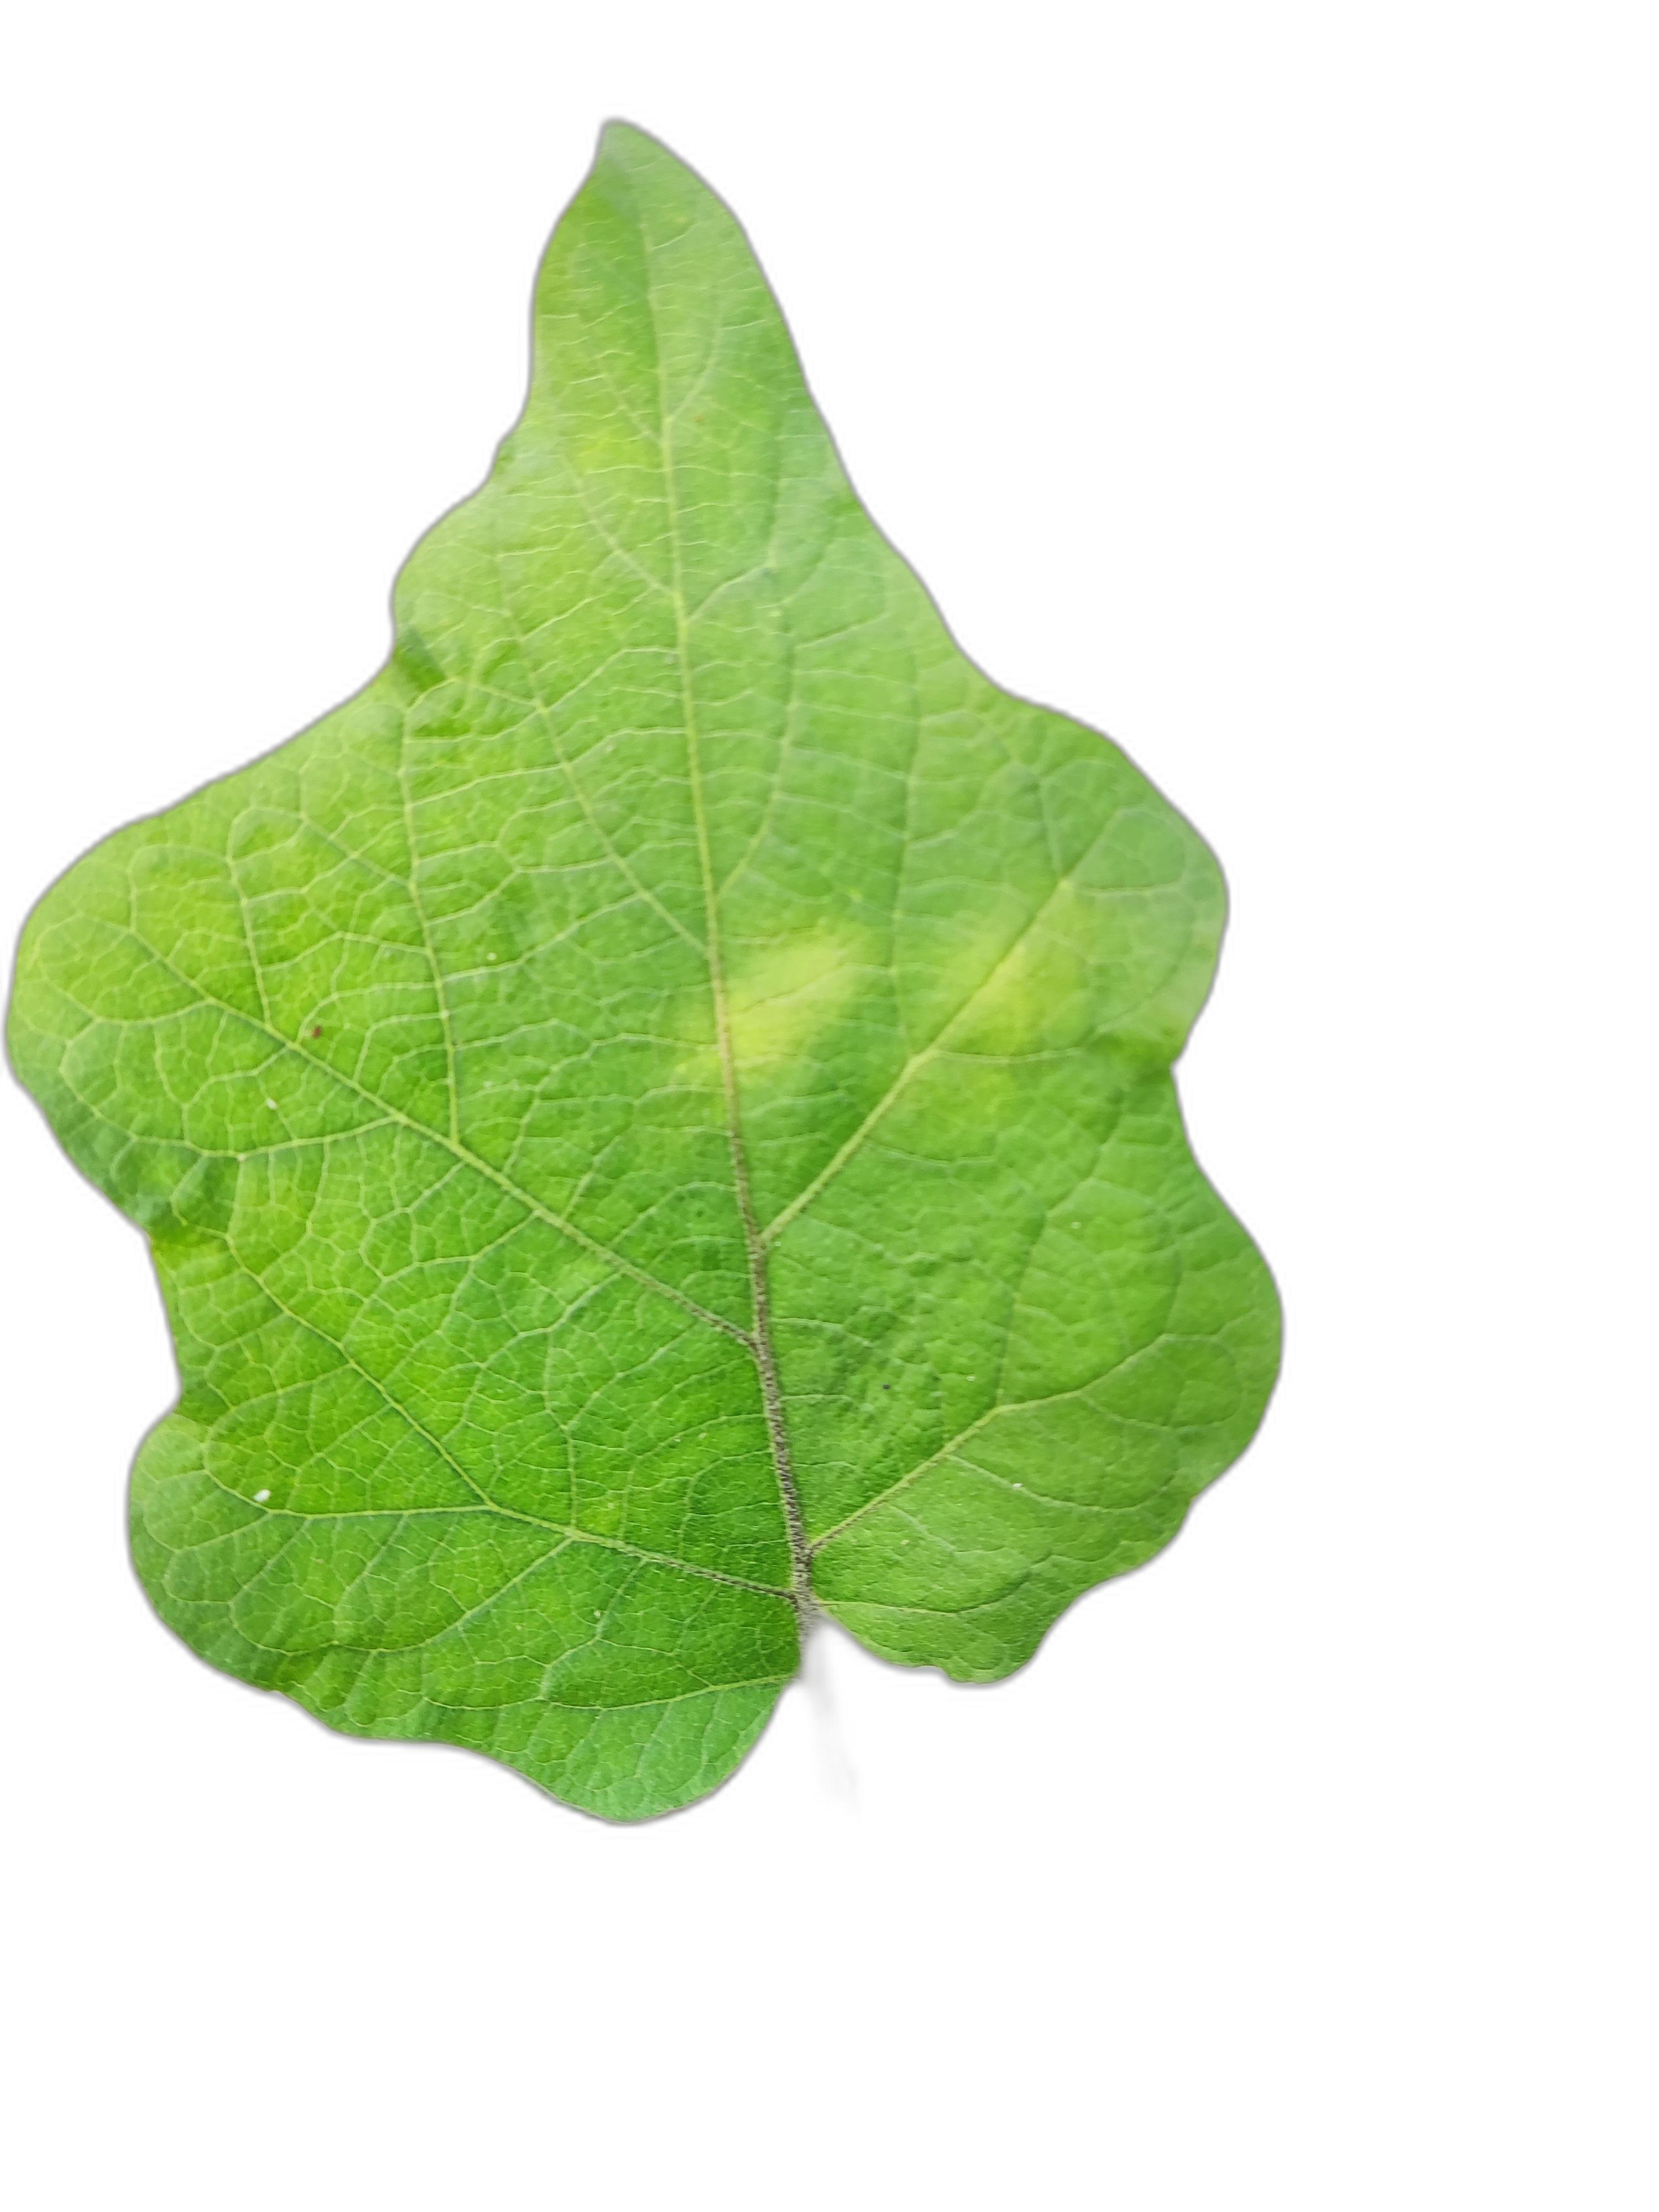
Label: Healthy Leaf